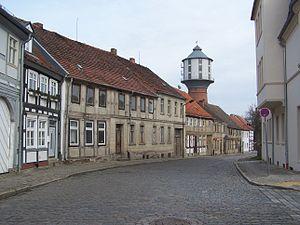
Nauen est une ville située dans l'arrondissement du Pays de la Havel et la région de Brandebourg.